Tacony–Palmyra Bridge

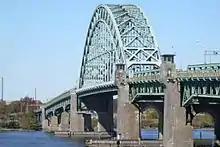
The Tacony–Palmyra Bridge, seen from New Jersey

The Tacony–Palmyra Bridge is a combination steel tied-arch and double-leaf bascule bridge across the Delaware River that connects New Jersey Route 73 in Palmyra, New Jersey with Pennsylvania Route 73 in the Tacony section of Philadelphia. The bridge, designed by Polish-born architect Ralph Modjeski, has a total length of and spans . After one and a half years of construction, it opened on August 14, 1929, replacing ferry service that had operated between Tacony and Palmyra since May 6, 1922.